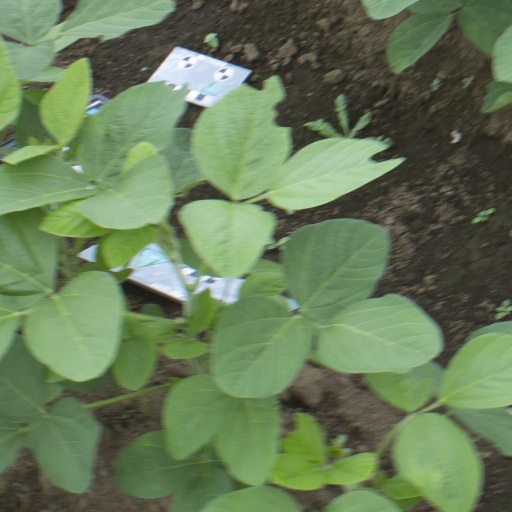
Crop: soybean